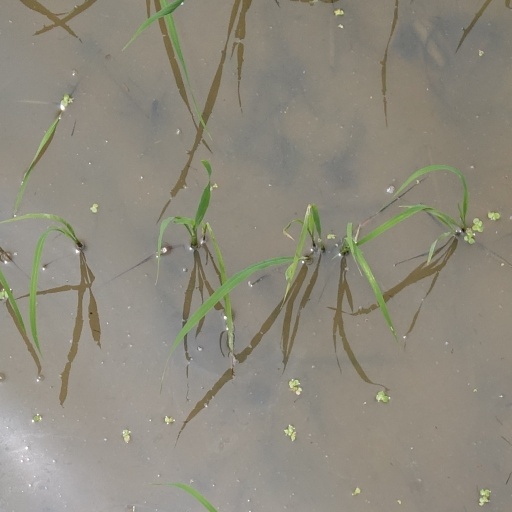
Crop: rice